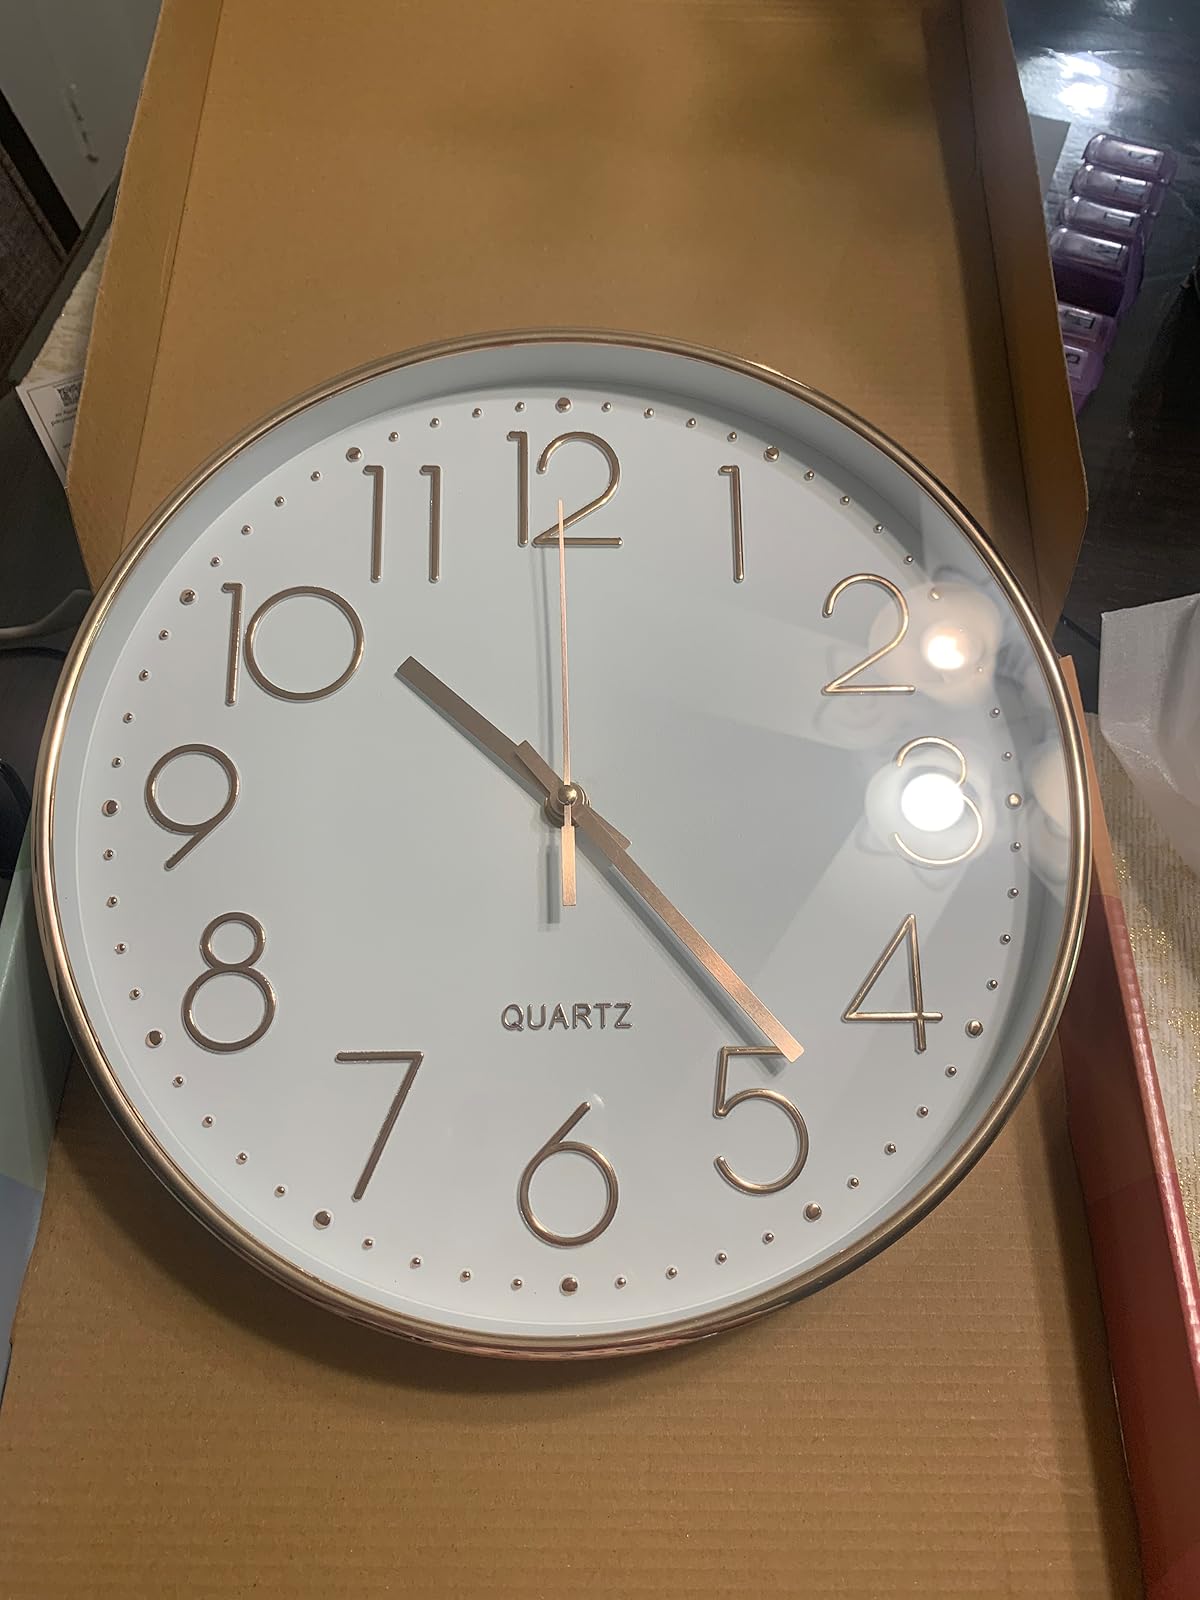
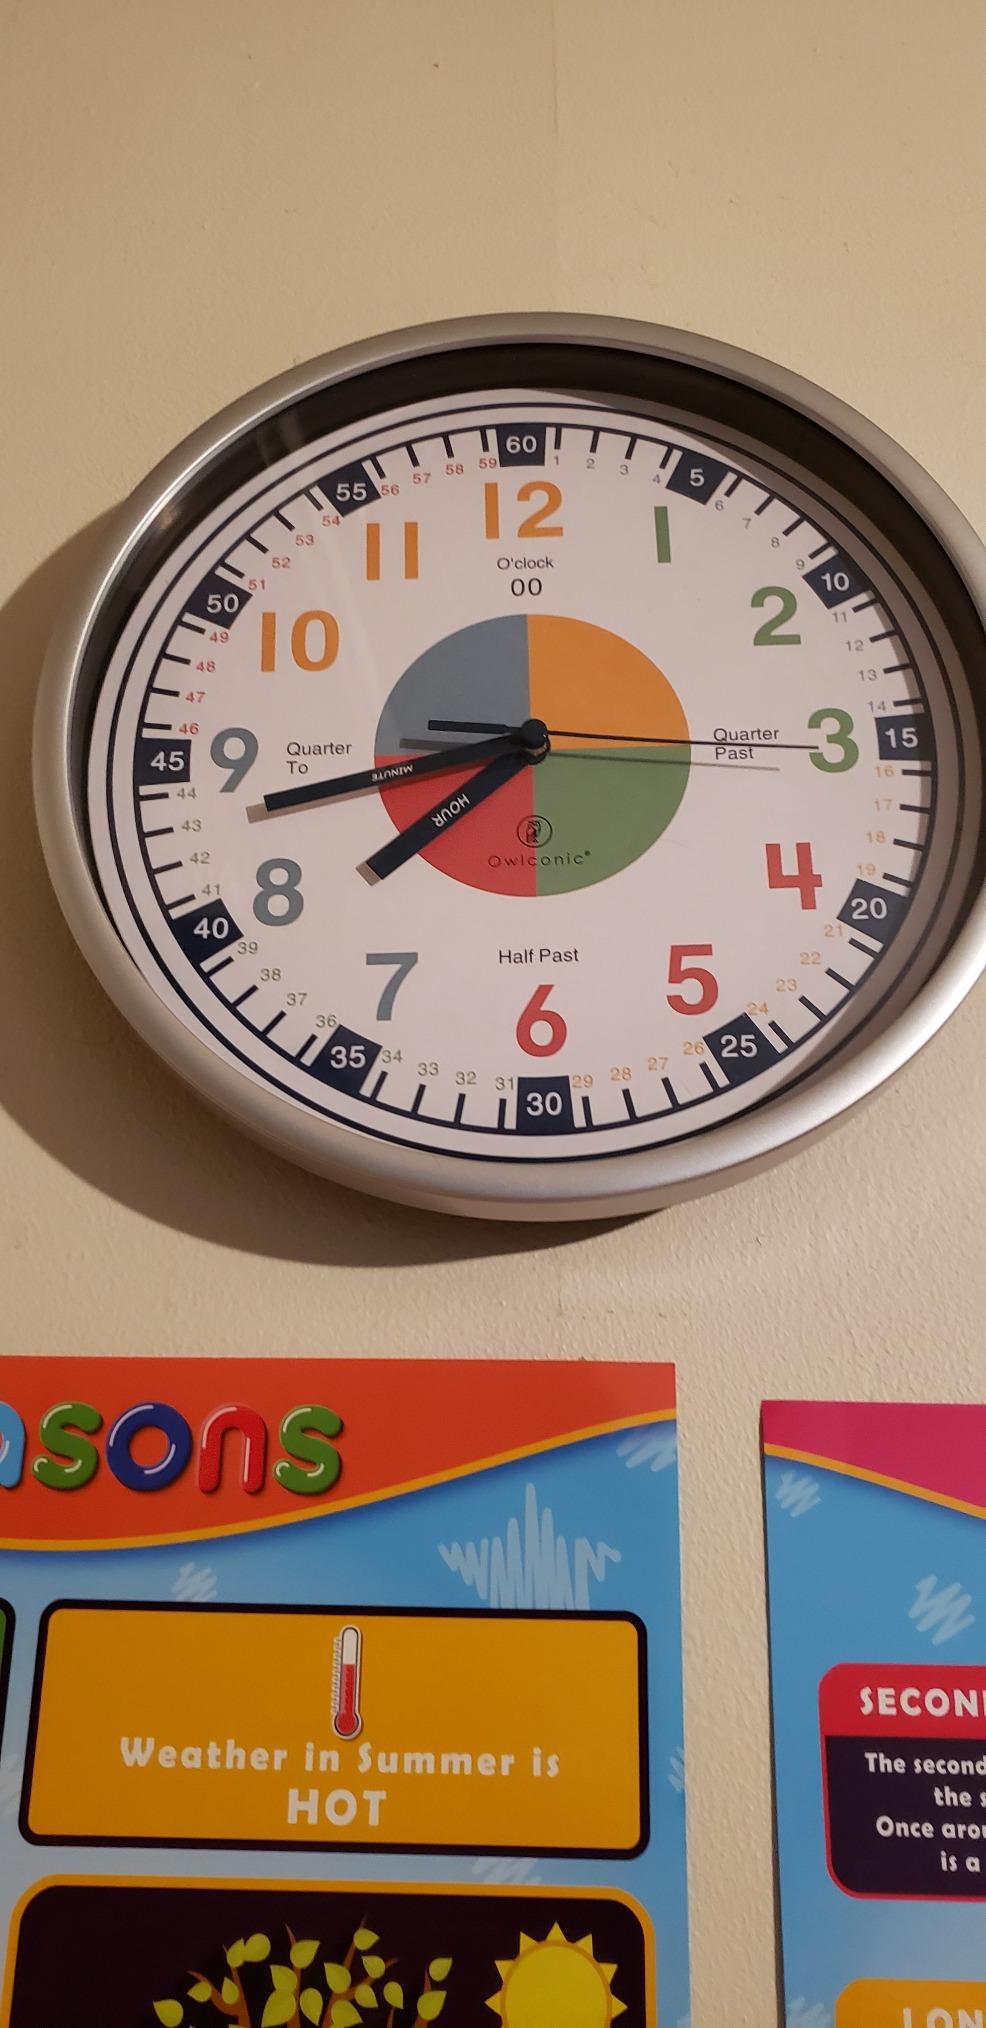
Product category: clock
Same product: no